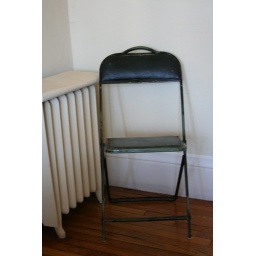
Old French chair in my bedroom and my classy steam heater